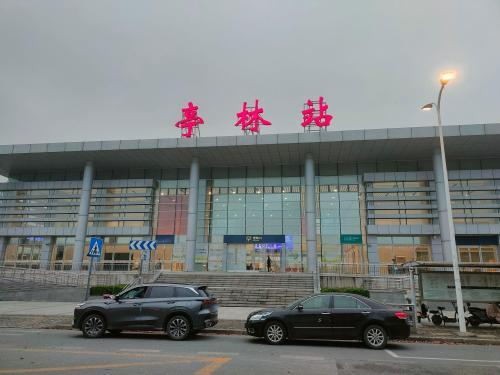
地标名称：亭林站
所在城市：上海市·金山区